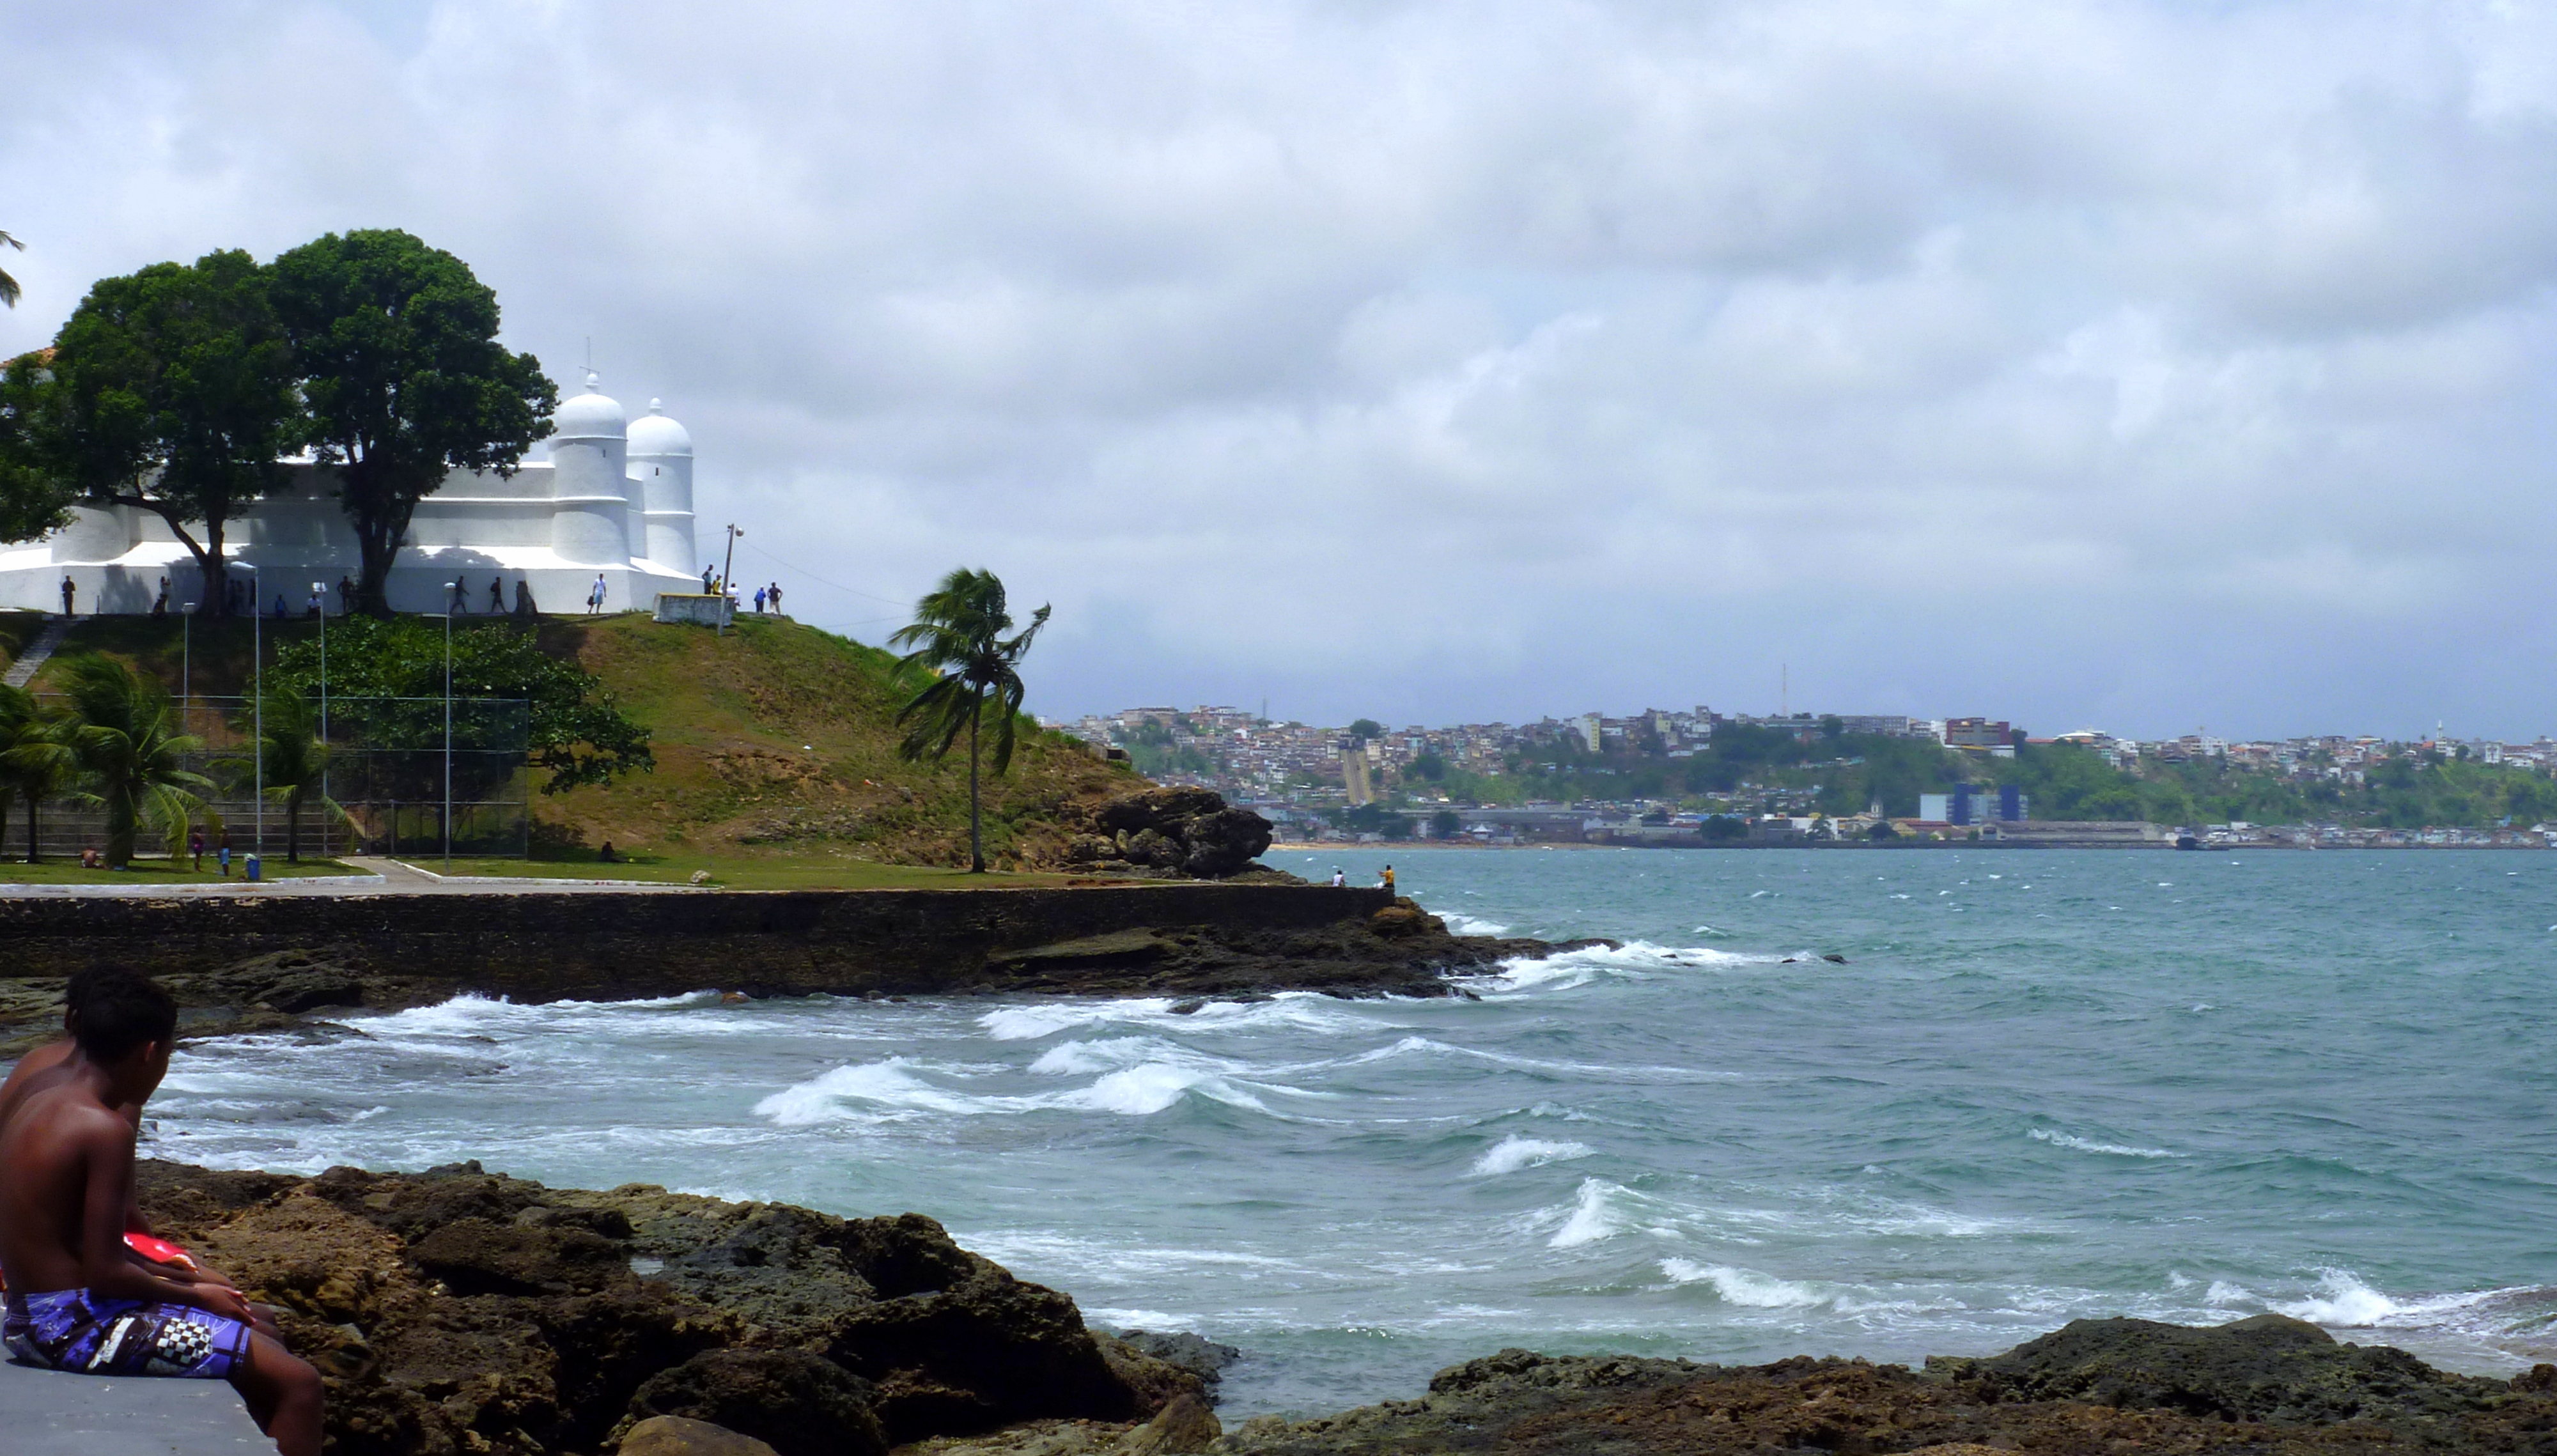
beach, sea, coast, rock, ocean, shore, wave, vacation, cliff, cove, tower, bay, island, terrain, body of water, bahia, brasil, salvador, cape, islet, wind wave